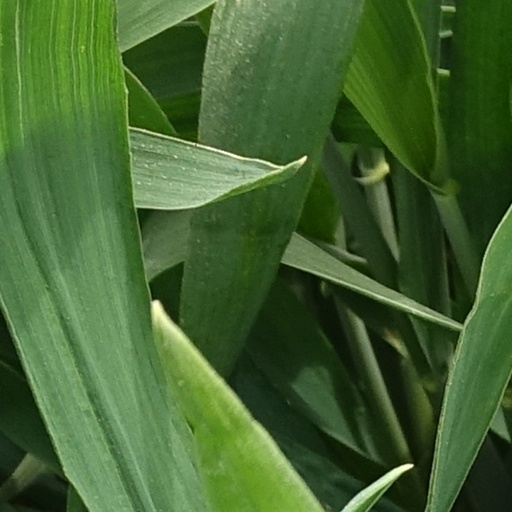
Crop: wheat